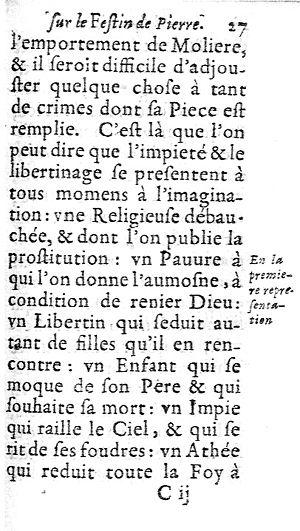
Le Festin de Pierre est une comédie de Molière en cinq actes et en prose dont la « Troupe de Monsieur frère unique du roi » donna quinze représentations triomphales en février et mars 1665 sur le théâtre de la grande salle du Palais-Royal à Paris. Les premiers éditeurs parisiens de la pièce lui ont donné en 1682 le titre Dom Juan ou le Festin de Pierre, sous lequel elle est connue depuis lors. Elle est également connue sous le titre abrégé Dom Juan.